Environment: real
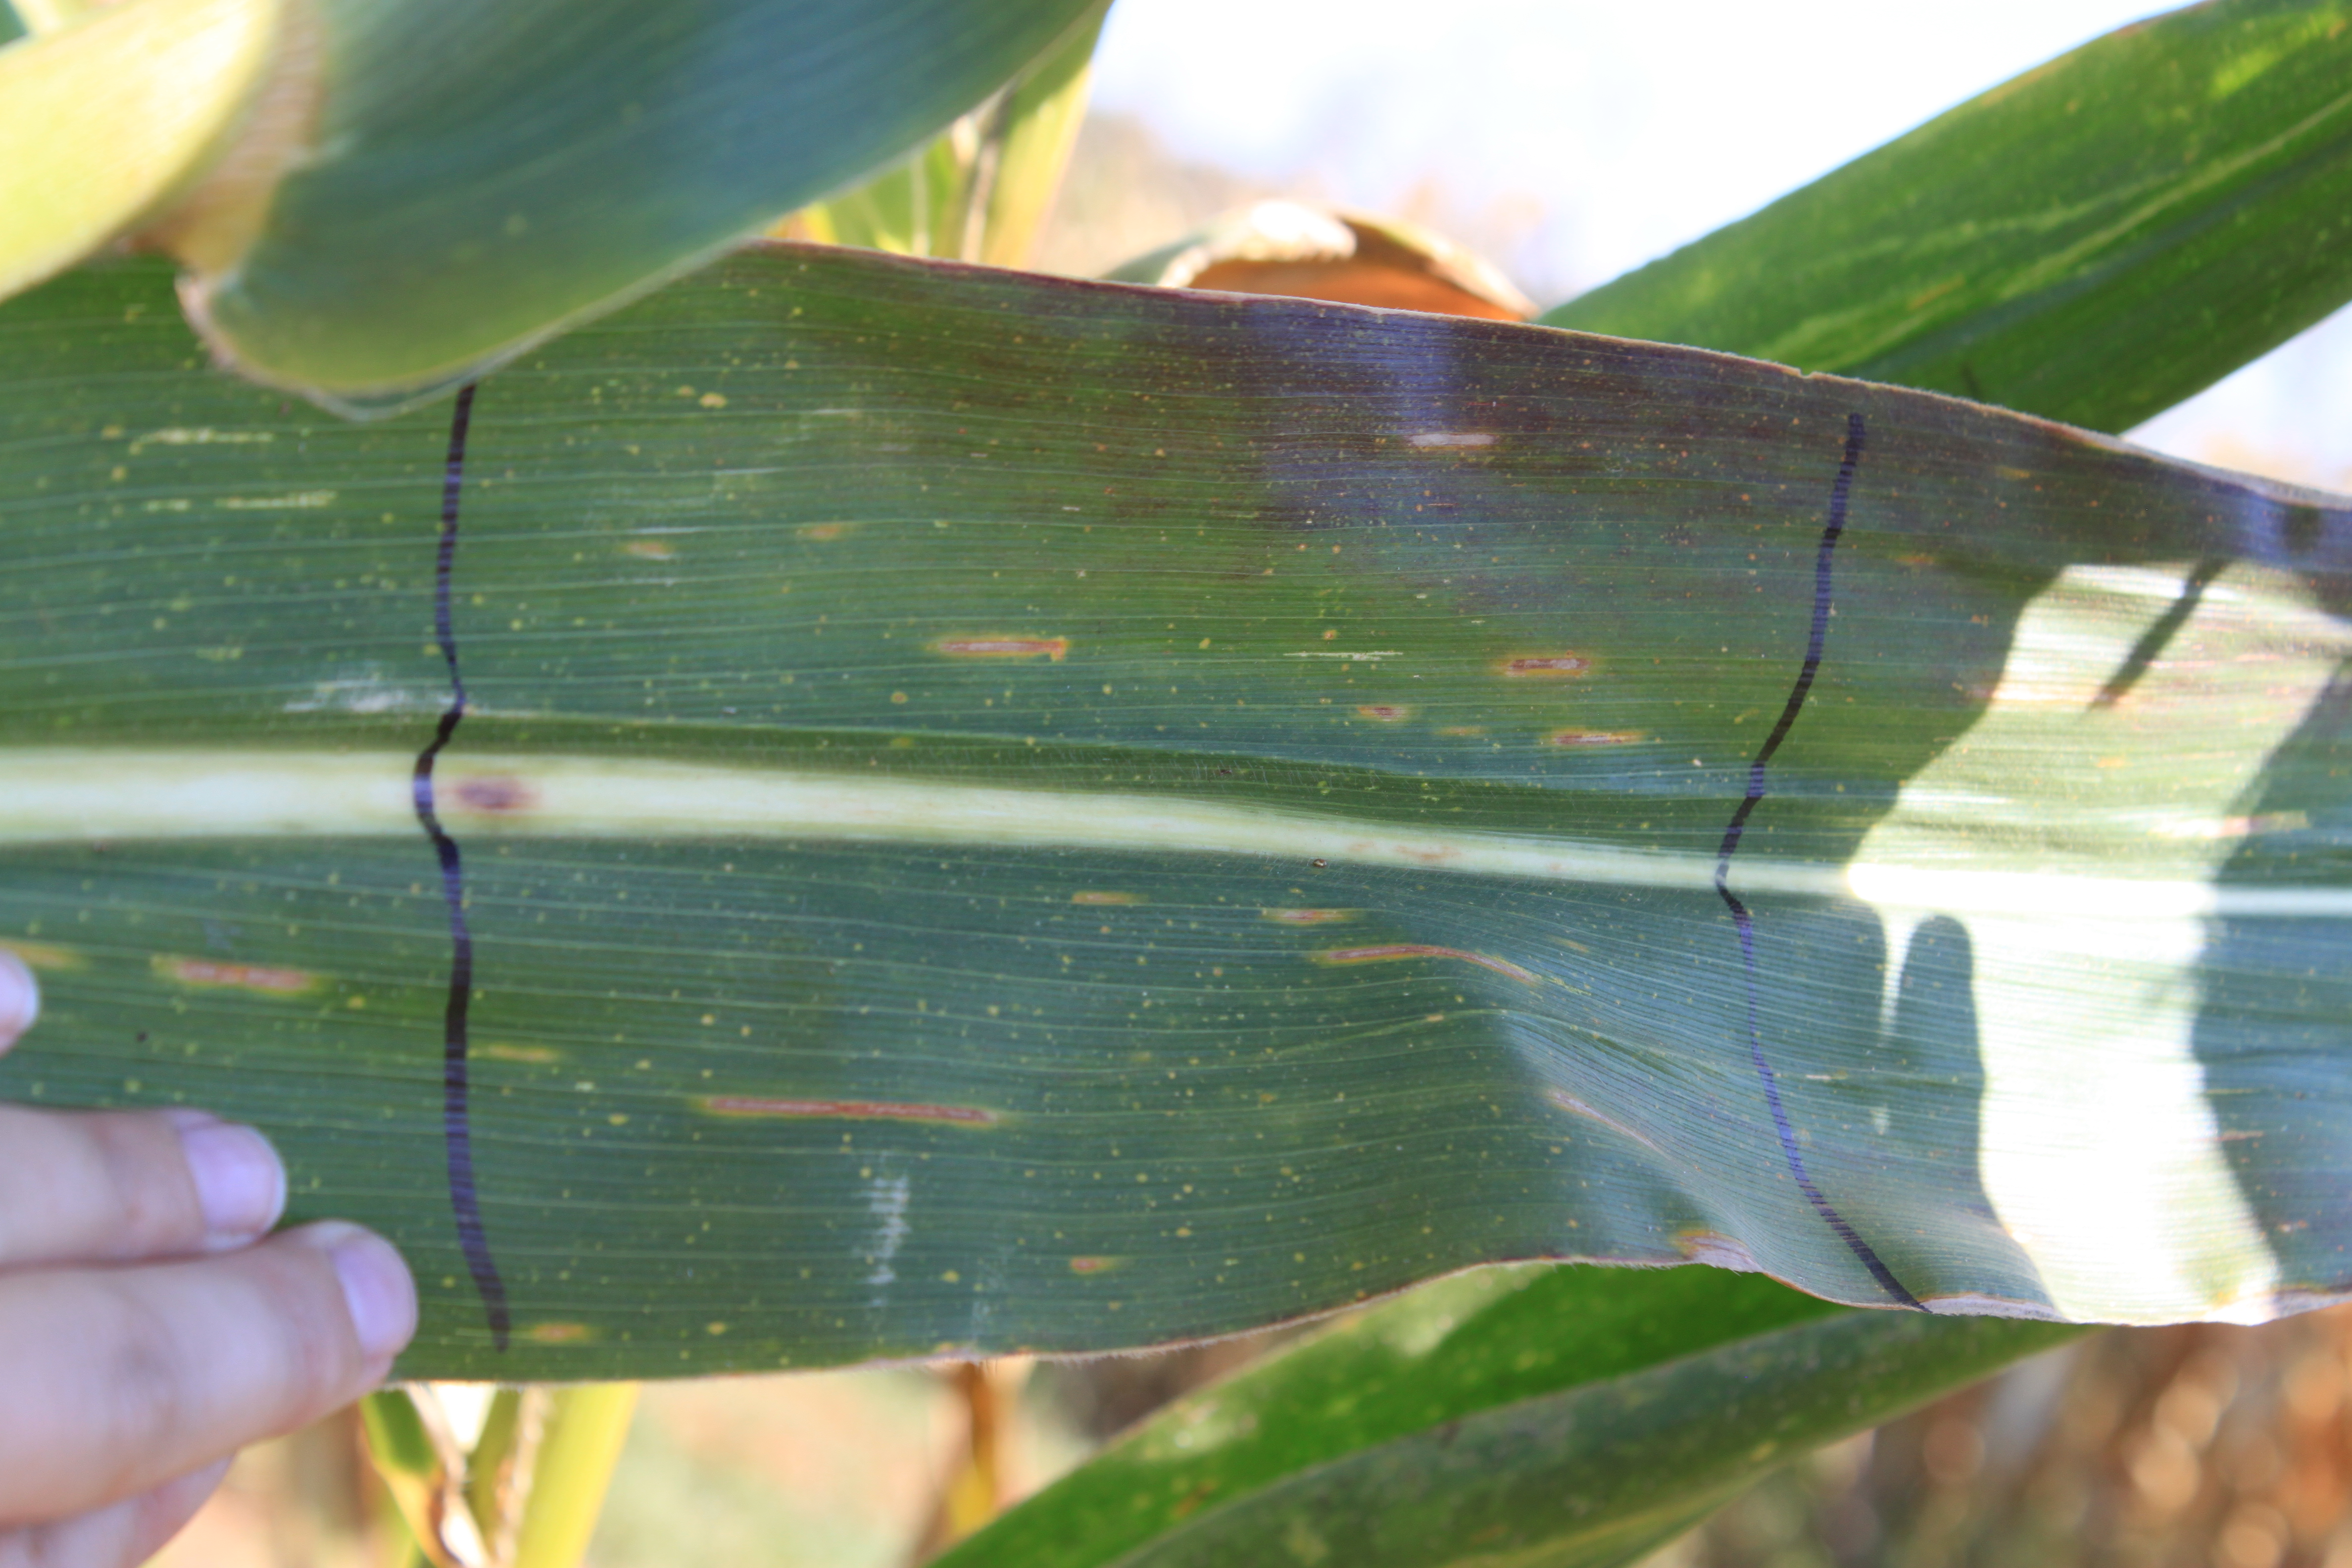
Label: gray_leaf_spot